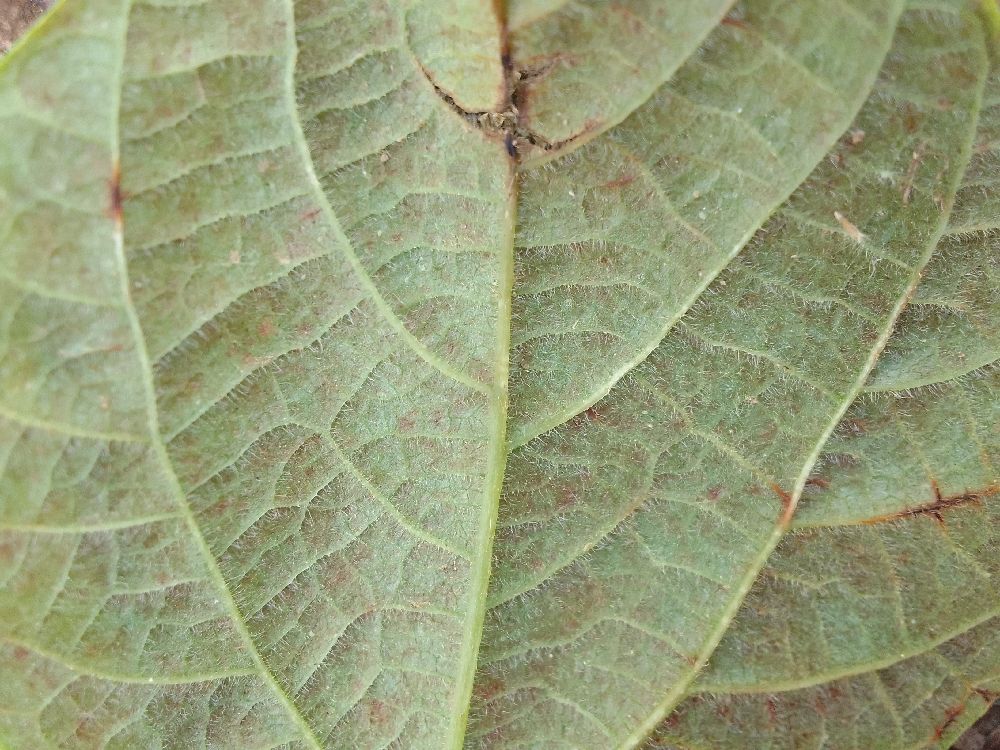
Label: anthracnose